Letitia Clark

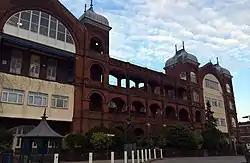
Whipps Cross old hospital

Letitia Sarah Clark MBE, RRC (1870-1939) was a matron and nursing leader. She ran West Ham Union Infirmary, later Whipps Cross Hospital from 1907 for over 24 years. From 1917 she also ran Whipps Cross War Hospital. She was a founding member of the College of Nursing and a member of the college's governing council. She was a member of the General Nursing Council, and an advocate for the State Registration for nurses.